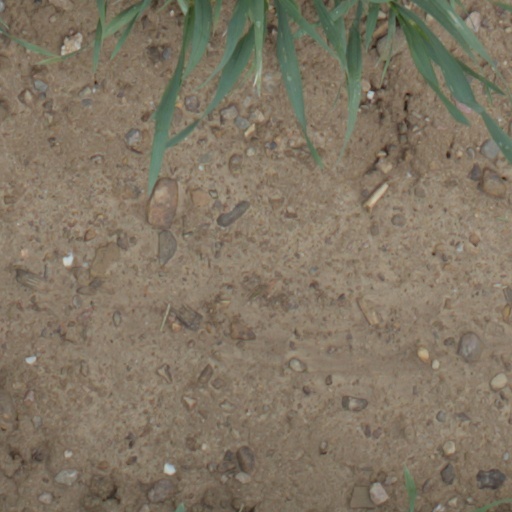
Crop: wheat